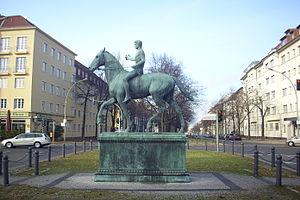
Cet article recense les statues équestres en Allemagne.